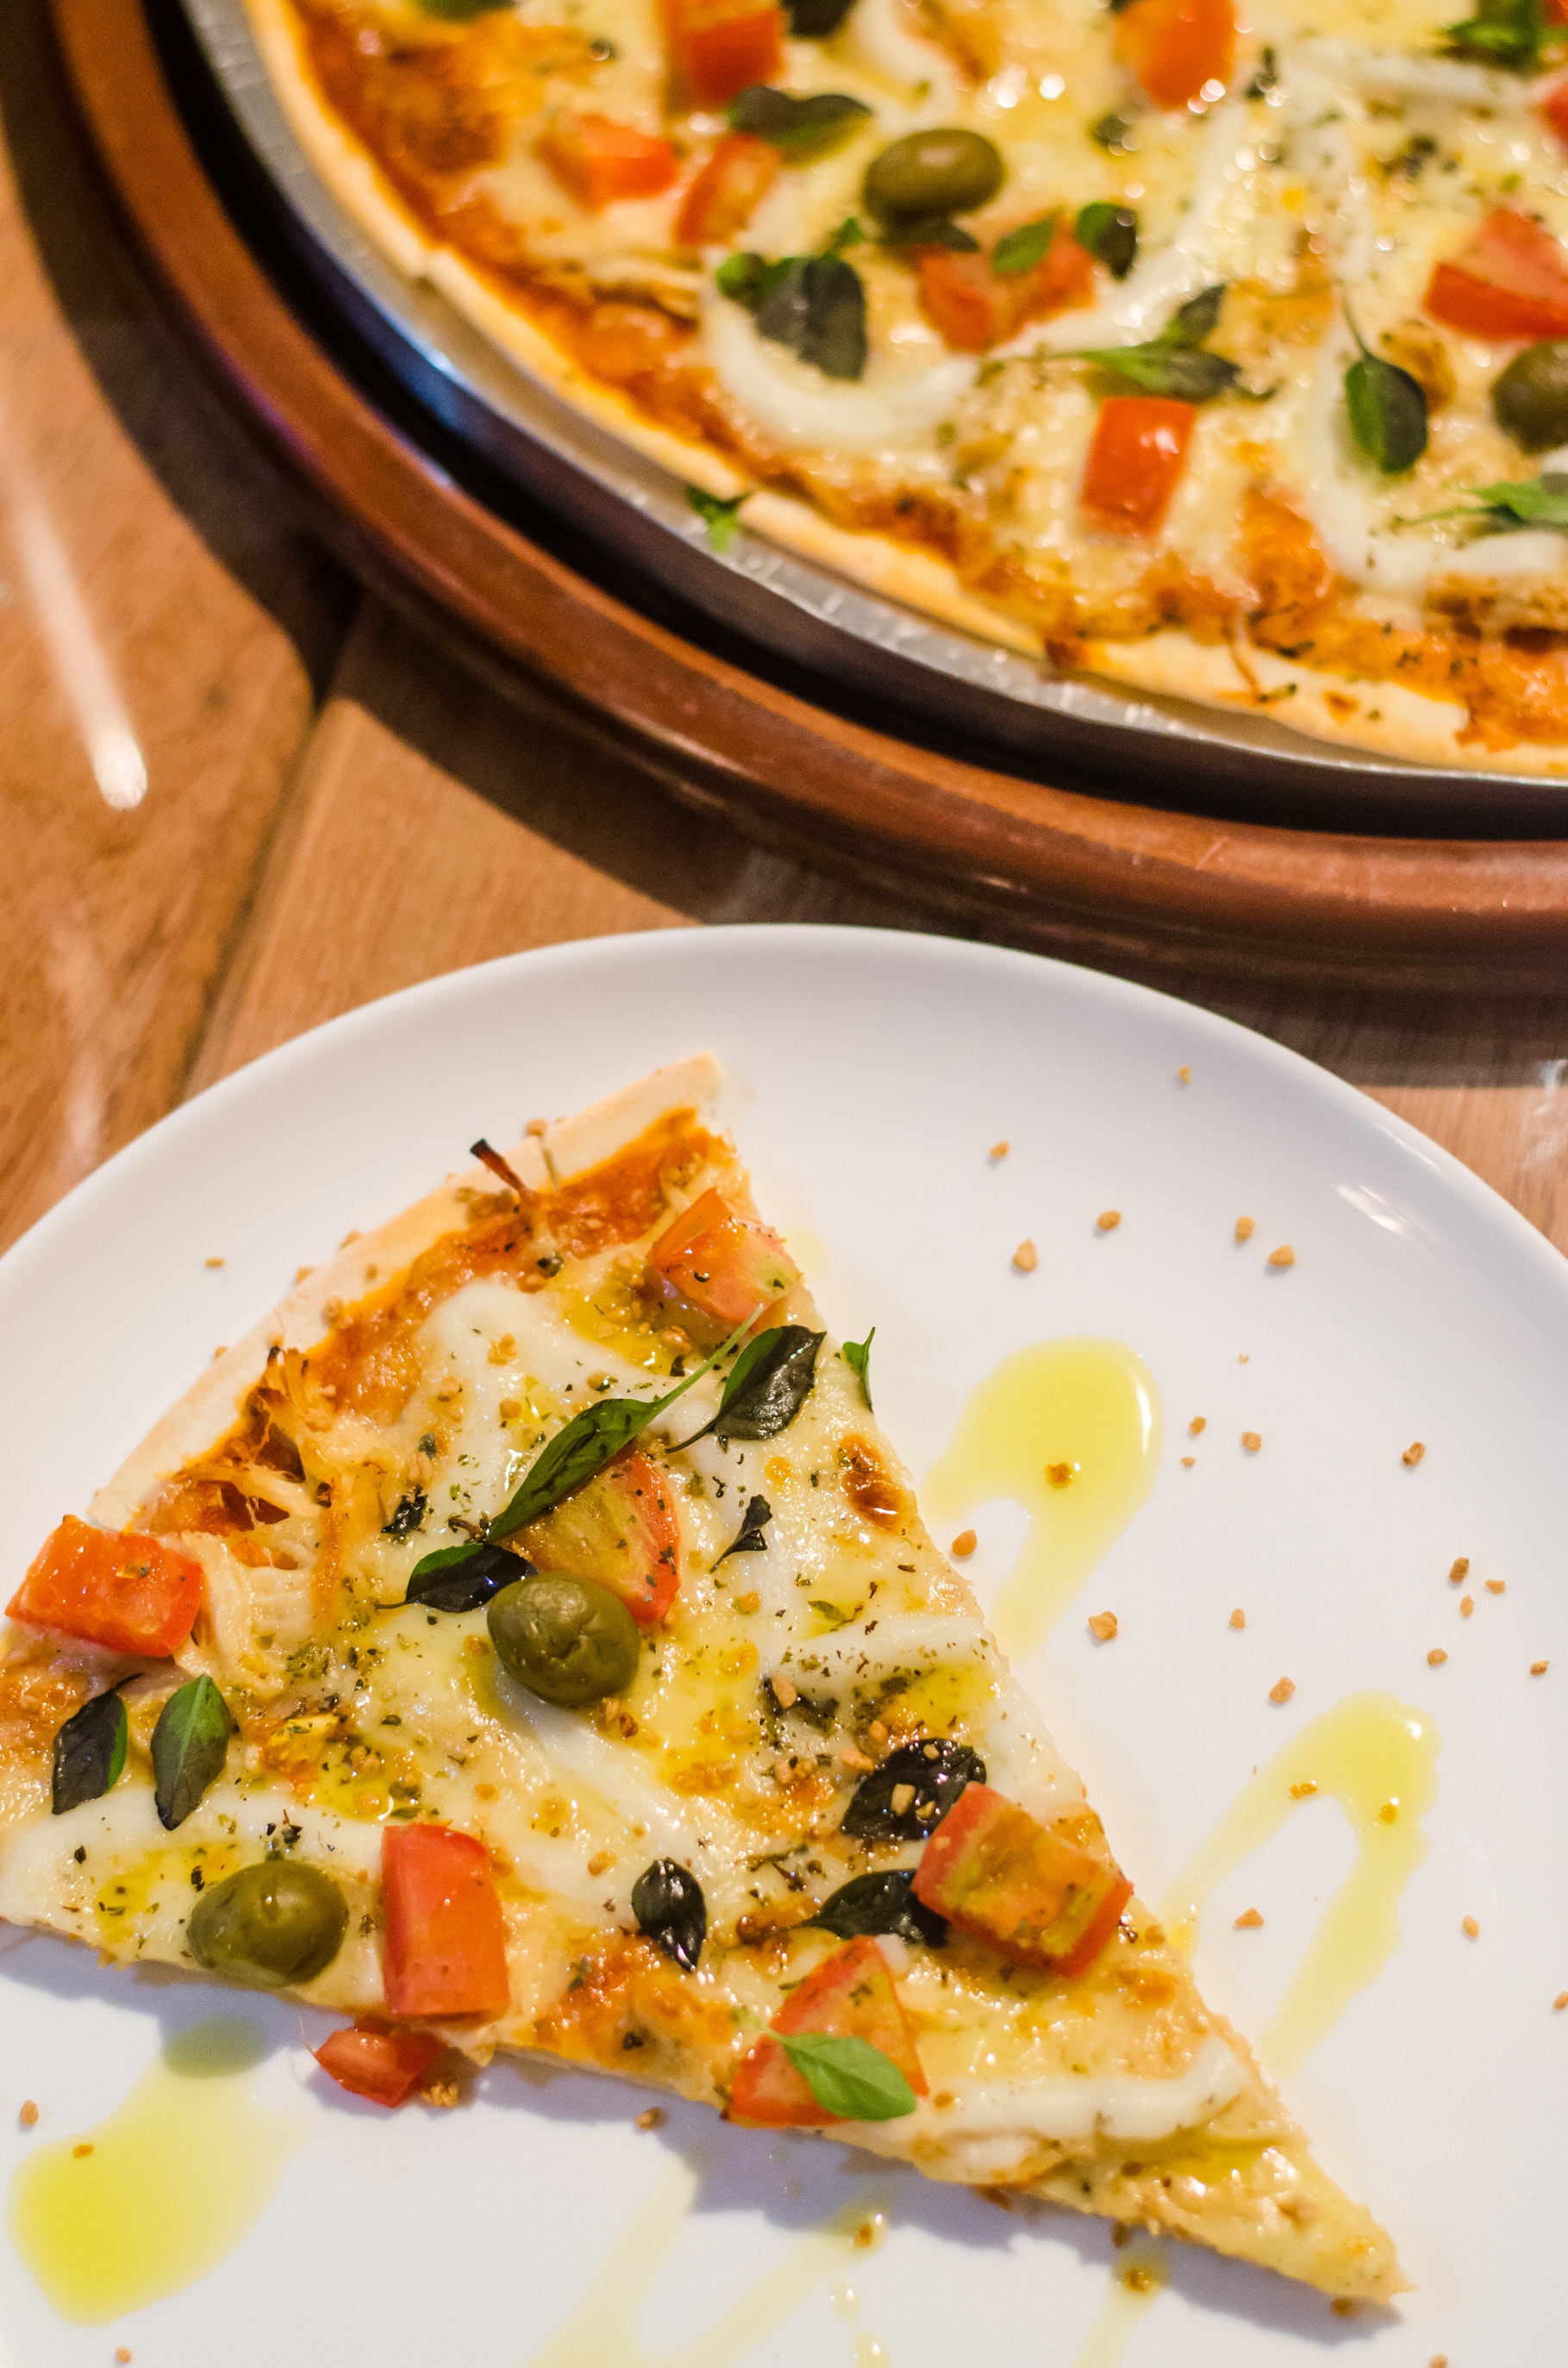
dish, food, cuisine, frittata, ingredient, pizza, quiche, california style pizza, pizza cheese, flatbread, produce, italian food, recipe, brunch, tarte flamb e, Pajeon, strata, zwiebelkuchen, breakfast, side dish, meal, garnish, meat, american food, baked goods